Nicolas Monod

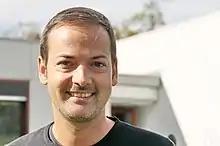
Monod at Oberwolfach in 2014

Nicolas Monod is a professor at École Polytechnique Fédérale de Lausanne (EPFL) and known for work on bounded cohomology, ergodic theory, geometry (CAT(0) spaces), locally compact groups and amenability.